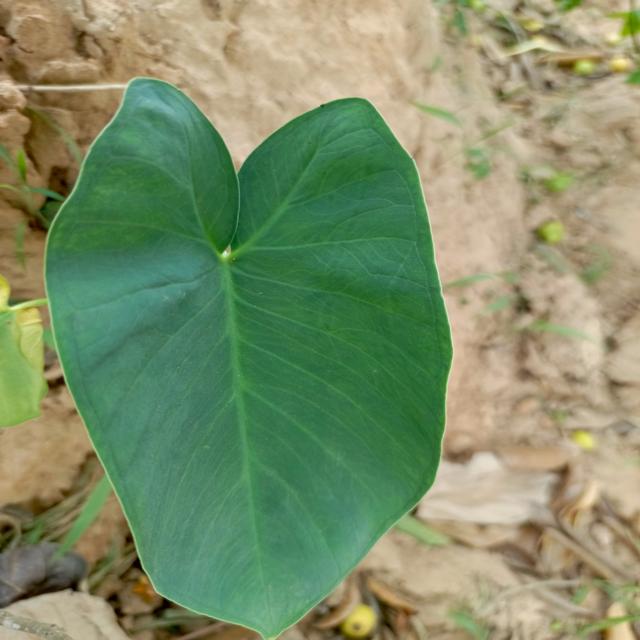
Label: Healthy